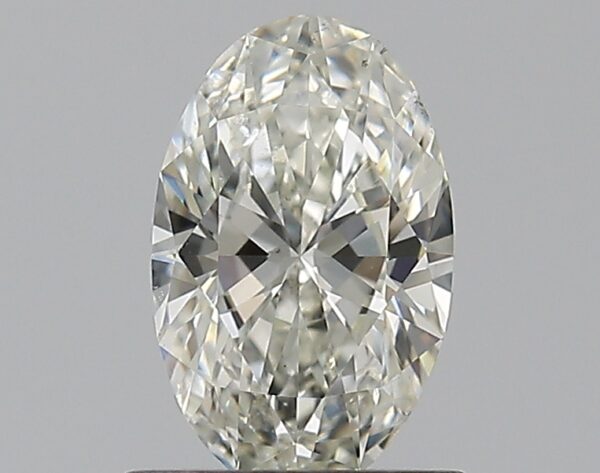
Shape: oval
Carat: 0.72
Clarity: SI1
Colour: K
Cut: EX
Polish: EX
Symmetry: VG
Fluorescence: F
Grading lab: GIA
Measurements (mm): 7.65 x 4.81 x 2.96